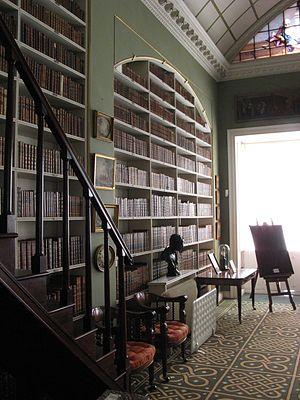
Stourhead est un domaine de 11 km² qui se situe à la source de la rivière Stour près de la petite ville de Mere, dans le Wiltshire, en Angleterre. Le domaine comprend un manoir de style palladien, Stourhead House, le village de Stourton, des jardins, des terres agricoles et une forêt. Stourhead est la propriété du National Trust depuis 1946.